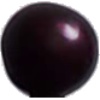
Label: cherry_wax_black